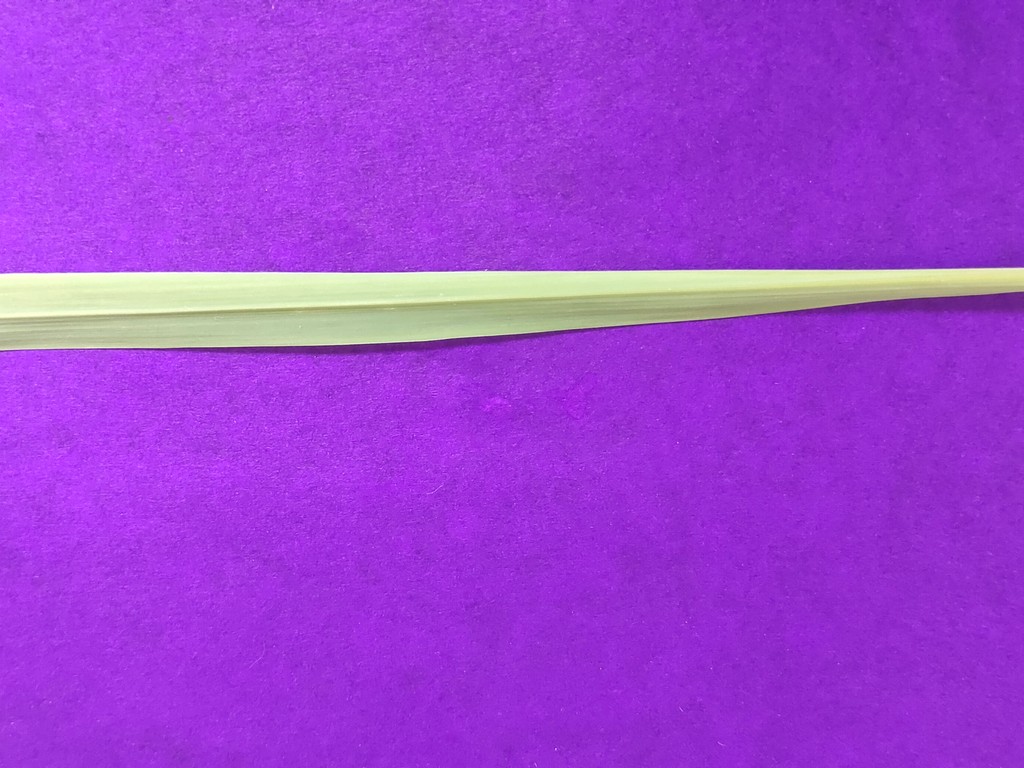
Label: Healthy